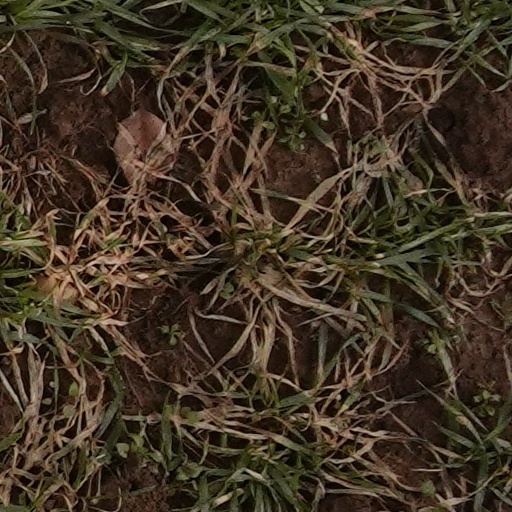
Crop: wheat